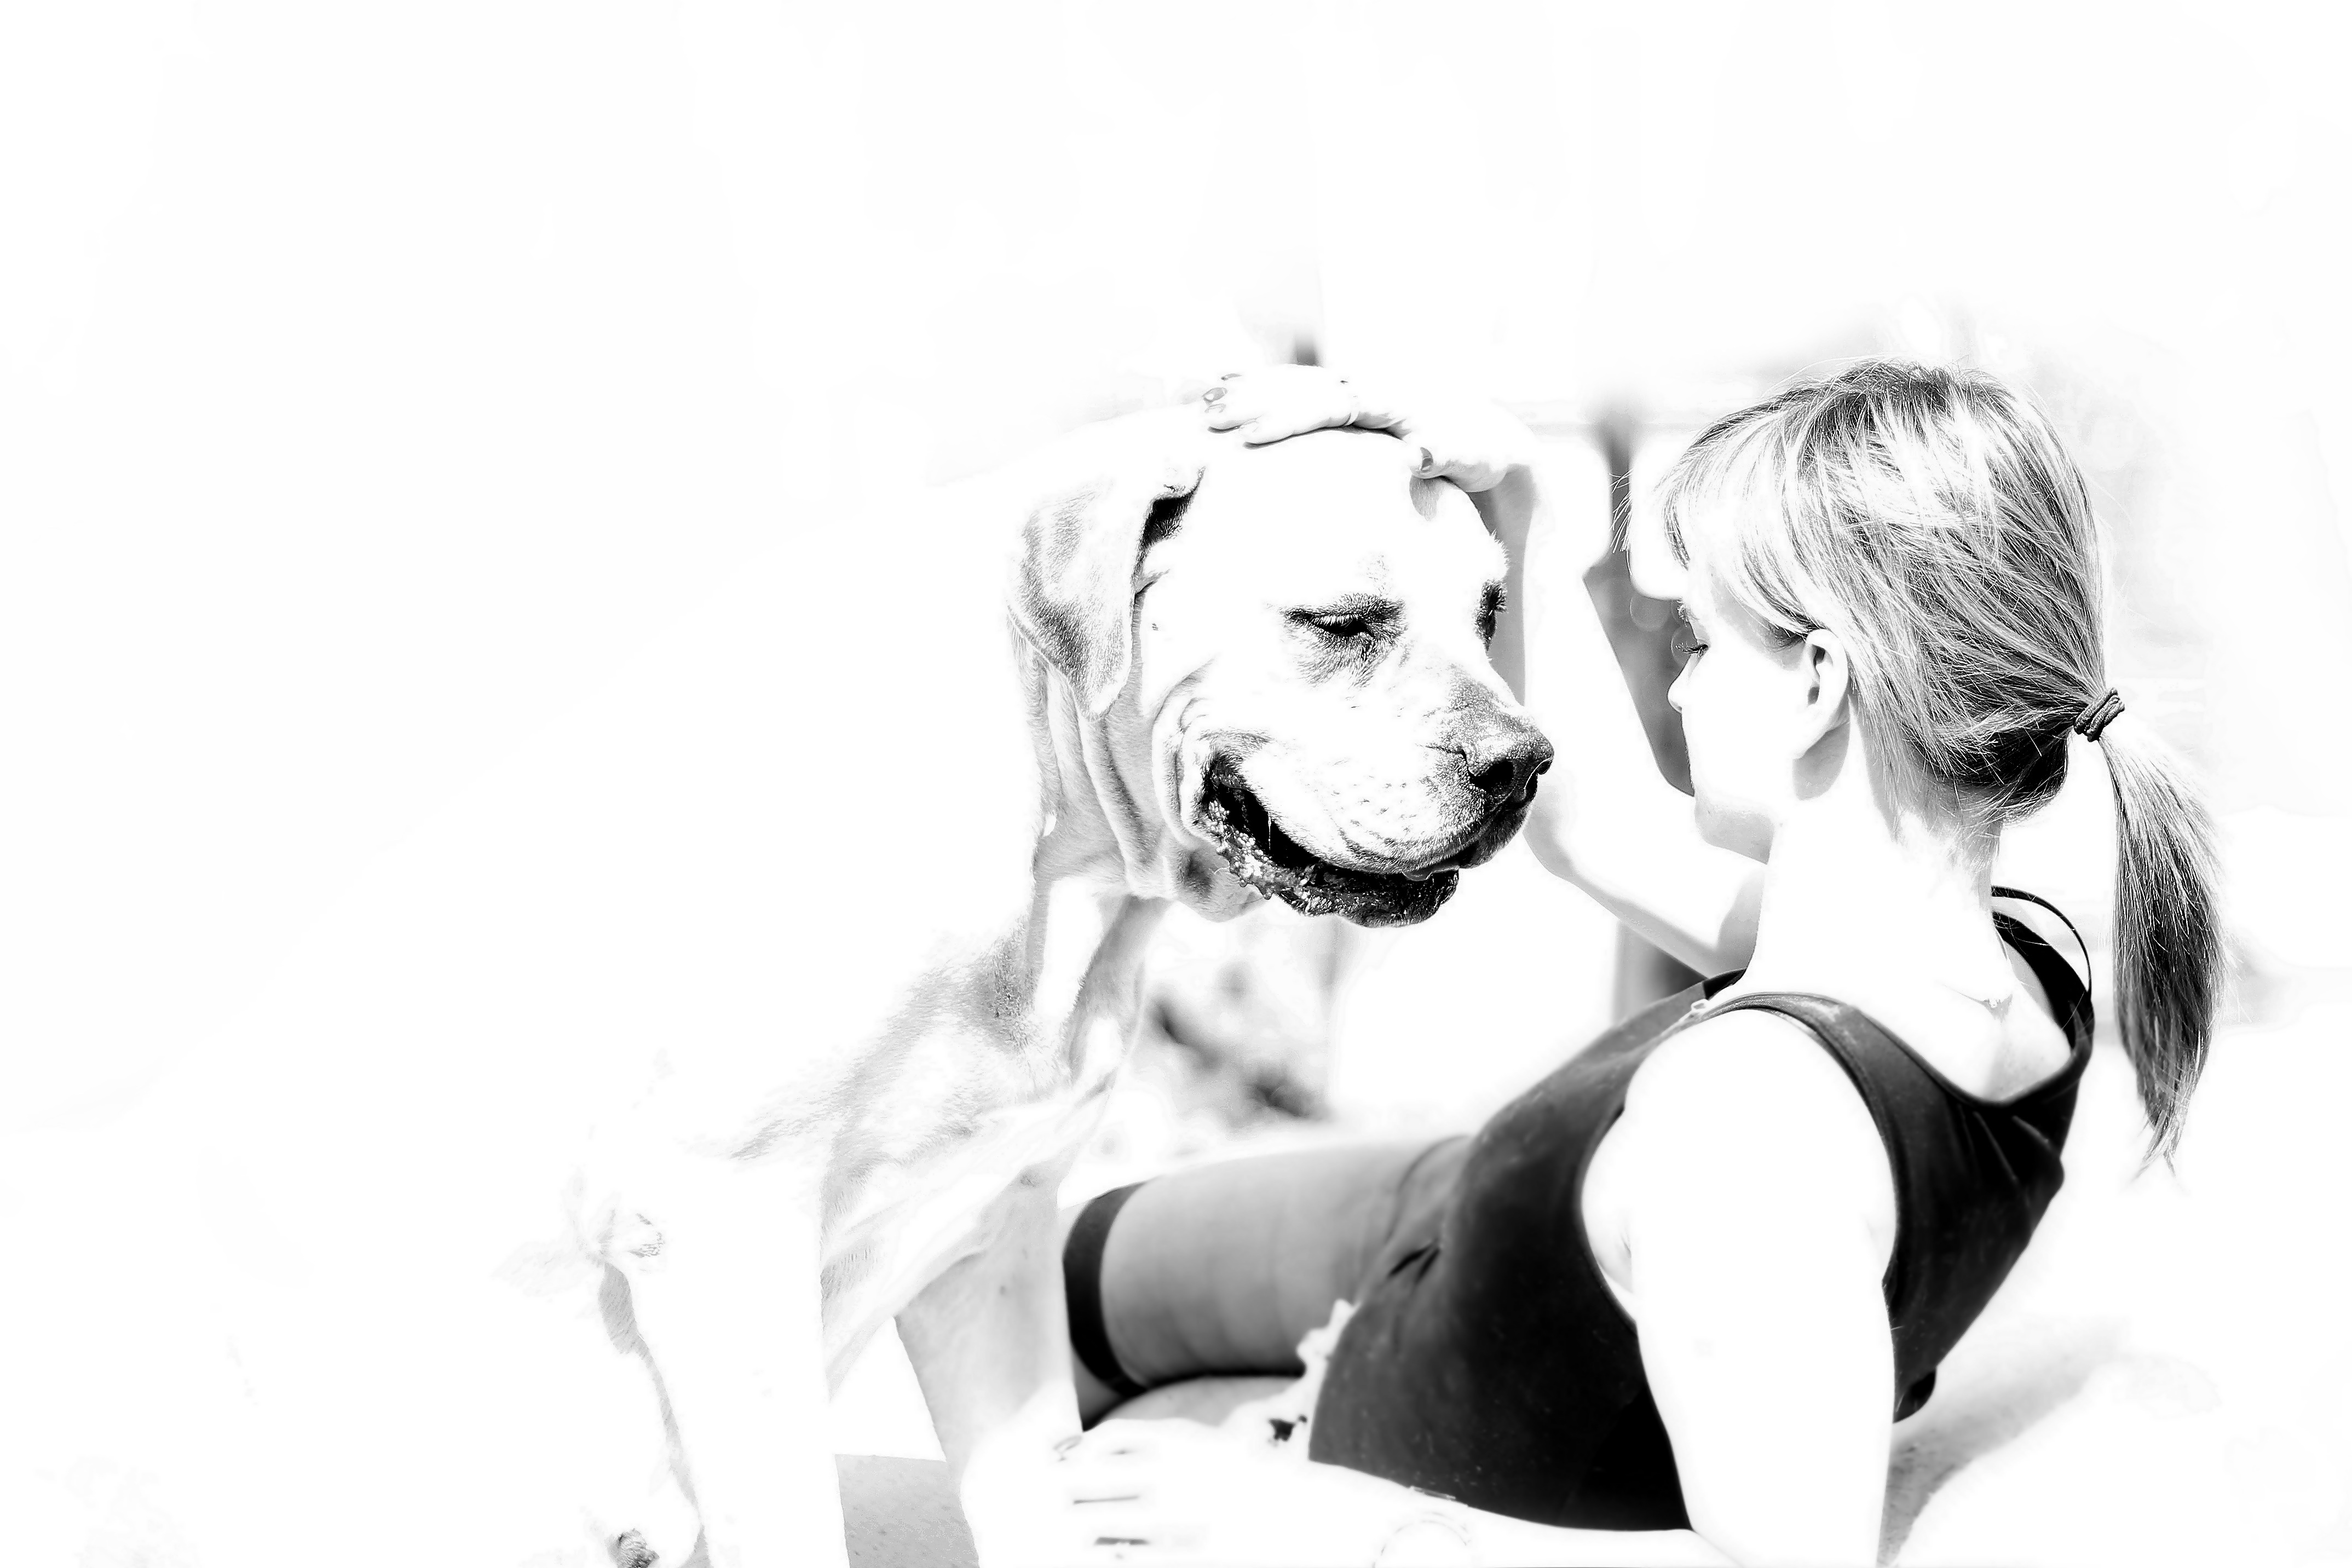
black and white, girl, dog, animal, model, monochrome, sketch, drawing, illustration, beast, beauty, character, interaction, monochrome photography, boerboel, french mastiff, moloss, peanut bulldog, ballotade